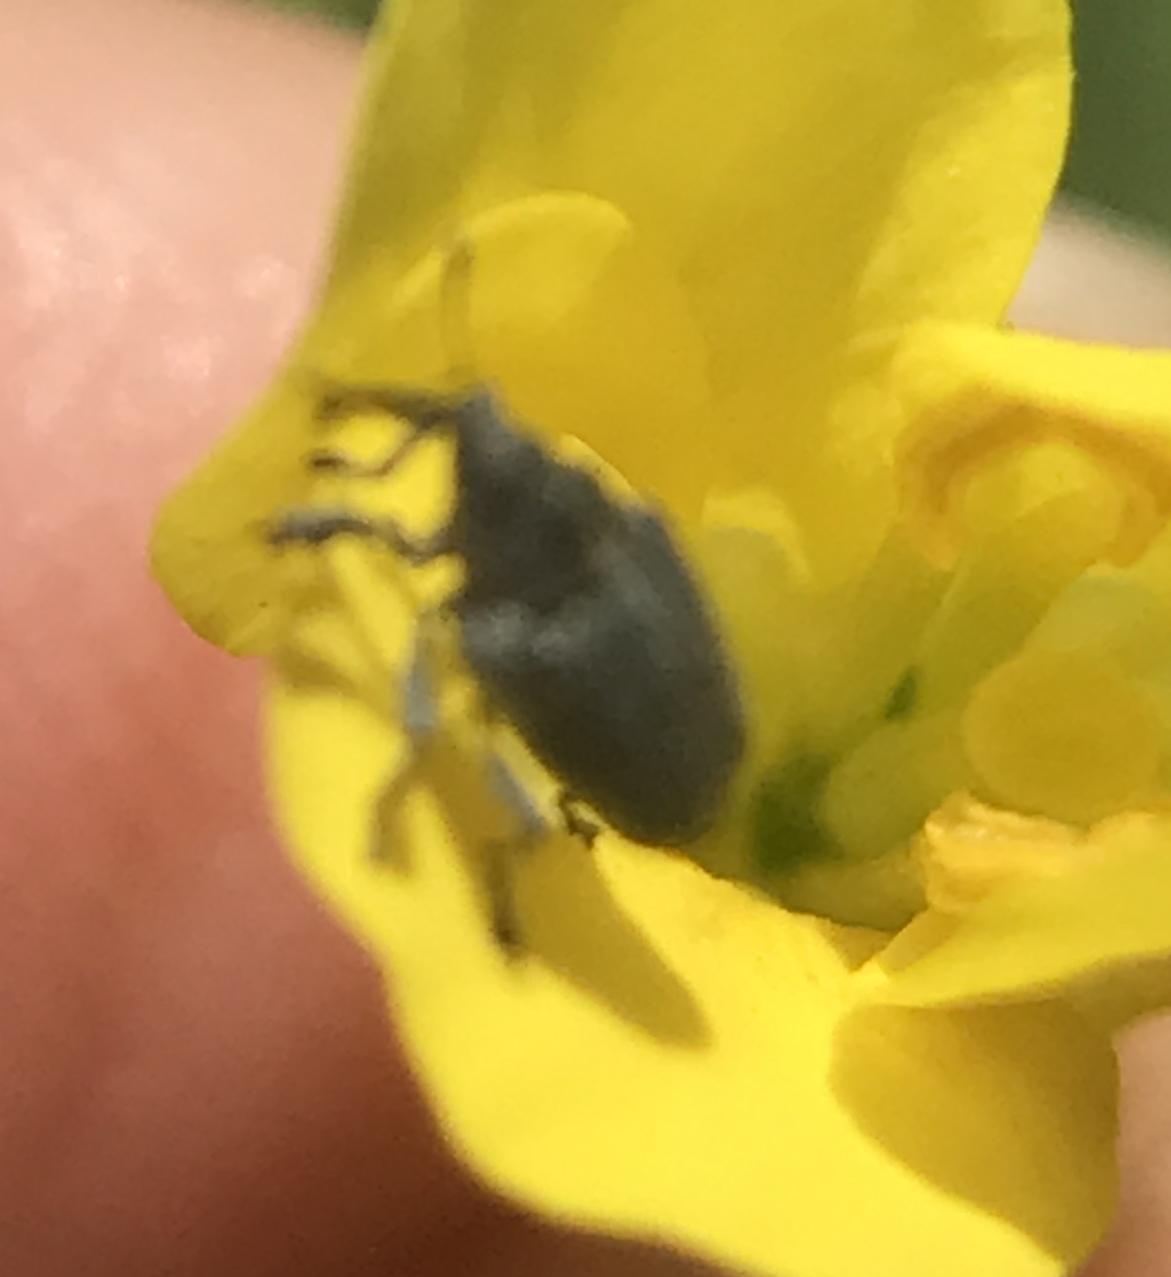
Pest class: Cabbage_seedpod_weevil